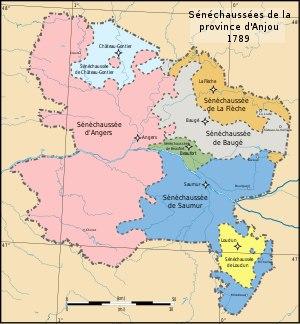
Le département de Mayenne-et-Loire fut créé en 1790 par décision de l'Assemblée constituante. Il correspond à une partie seulement de l'ancienne province d'Anjou. Devenu Maine-et-Loire, le département est situé au centre de la région Pays de la Loire.
L'histoire de Château-Gontier au Moyen Âge couvre une période allant de la fin de l'Antiquité à la bataille de Saint-Aubin-du-Cormier le 28 juillet 1488.
La Mayenne angevine est la partie du département de la Mayenne qui faisait partie de l'Anjou avant 1790. Le reste du département faisait quant à lui partie du Maine. La Mayenne angevine correspond à environ un tiers du territoire mayennais, et elle occupe sa partie la plus méridionale, le long de la limite avec le Maine-et-Loire.
Cet article présente l'histoire de l'Anjou depuis la Préhistoire jusqu'à la Révolution française. Elle couvre notamment les périodes du comté d'Anjou et du duché d'Anjou. Pour l'histoire plus récente, de la Révolution à nos jours, voir l'article Maine-et-Loire.
L’Anjou est une région historique et culturelle française, correspondant à l’ancienne province du même nom et dont la capitale est Angers. Bien que le duché ait disparu, le terme « Anjou » est toujours utilisé pour définir le territoire de Maine-et-Loire. Le logo du département reprend le terme « Anjou ». Le territoire de l'Anjou correspond à l’actuel département de Maine-et-Loire, ainsi qu'à plusieurs autres territoires intégrés dans diverses divisions administratives.
En France sous l’Ancien Régime, dans les anciens Pays-Bas, en Savoie et en Suisse, le terme de « bailliage » désignait à la fois une entité territoriale et la charge d'officier de bailli qui y était liée.